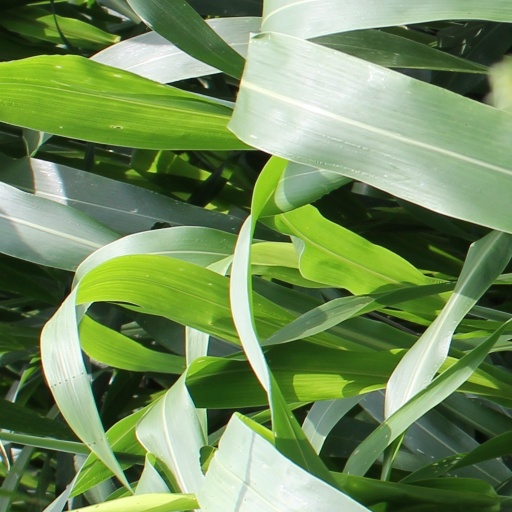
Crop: sorghum